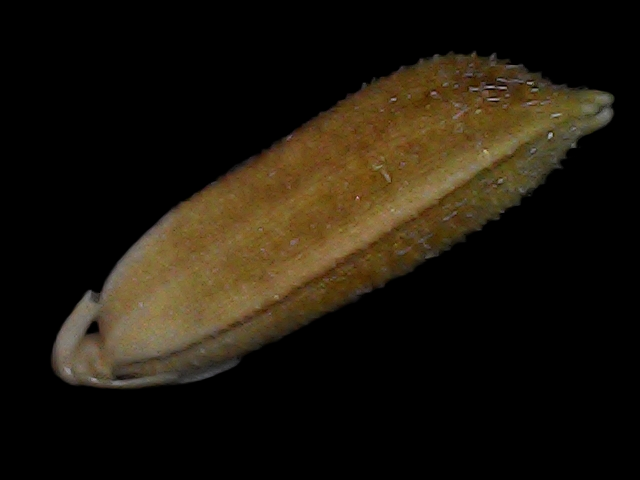
Rice variety: Bd56